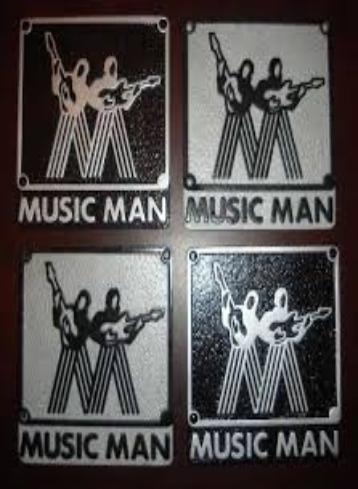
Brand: music man-1
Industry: Leisure